Donut hole

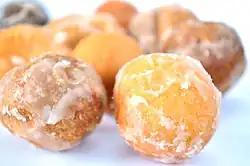
A variety of powdered and glazed donut holes

A donut hole (also doughnut hole) is a type of donut formed out of small round pieces of dough. Donut holes can be plain, or coated in a topping such as glaze, and are a popular dessert in the United States. The name comes from the idea that the hole in a ring donut could be filled in by an appropriately sized ball.